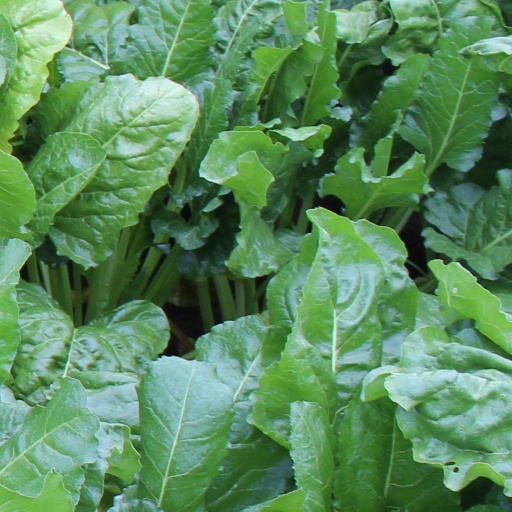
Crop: sugar beet